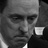
Emotion: sad